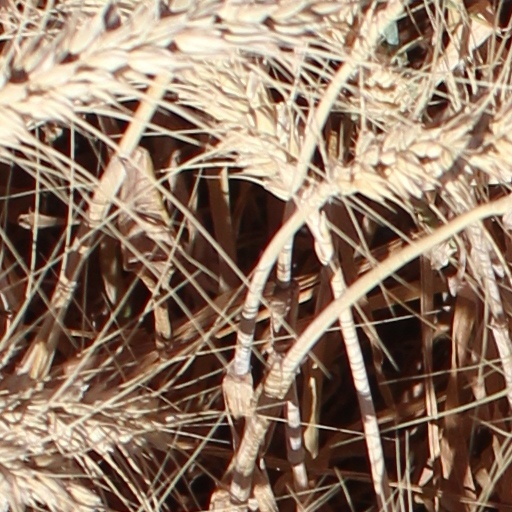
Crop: wheat